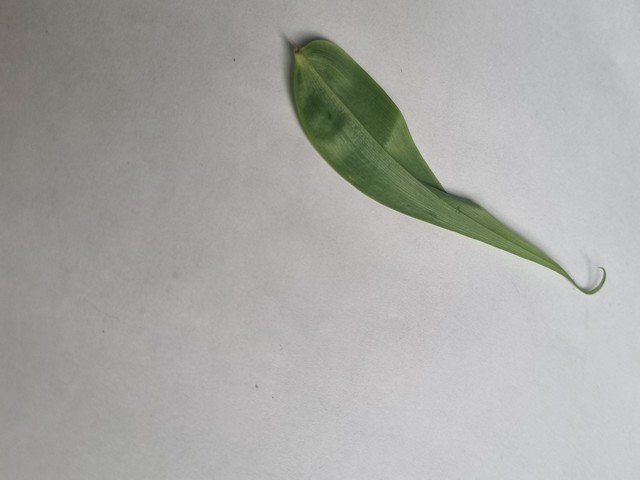
Plant: agnishika